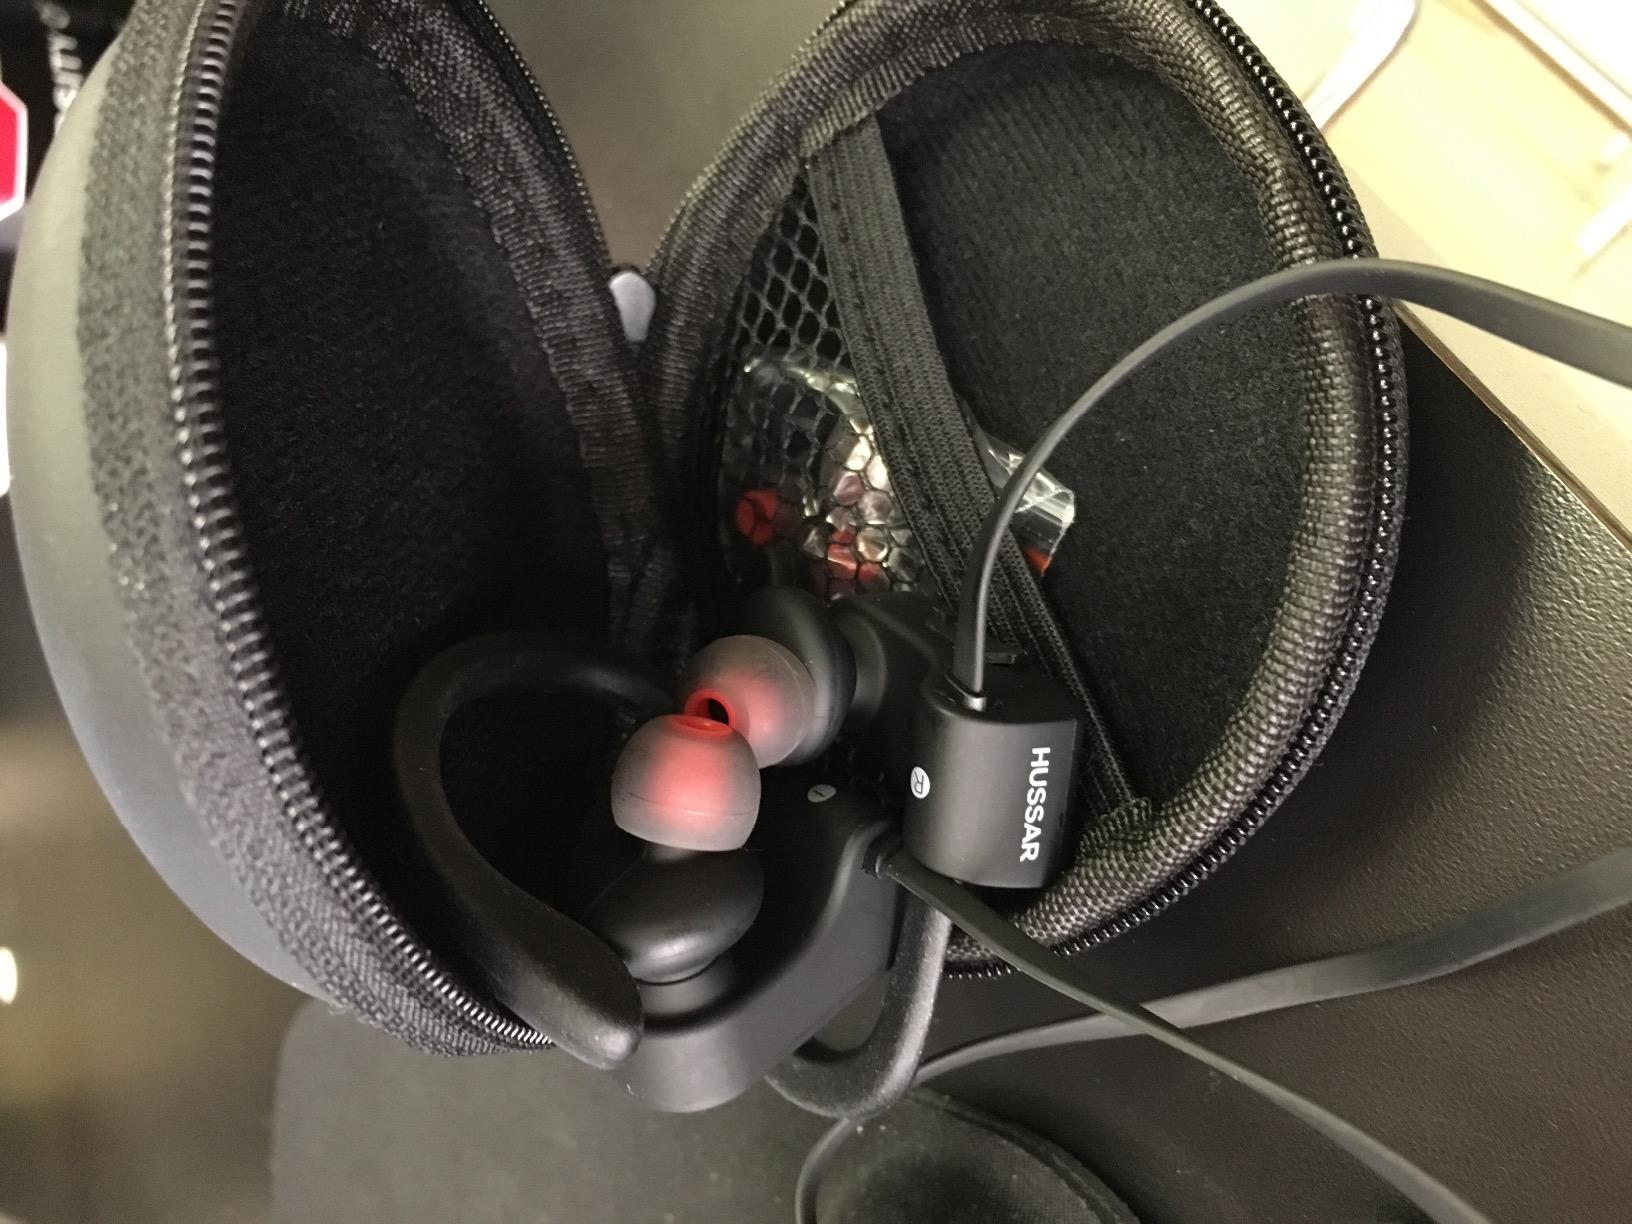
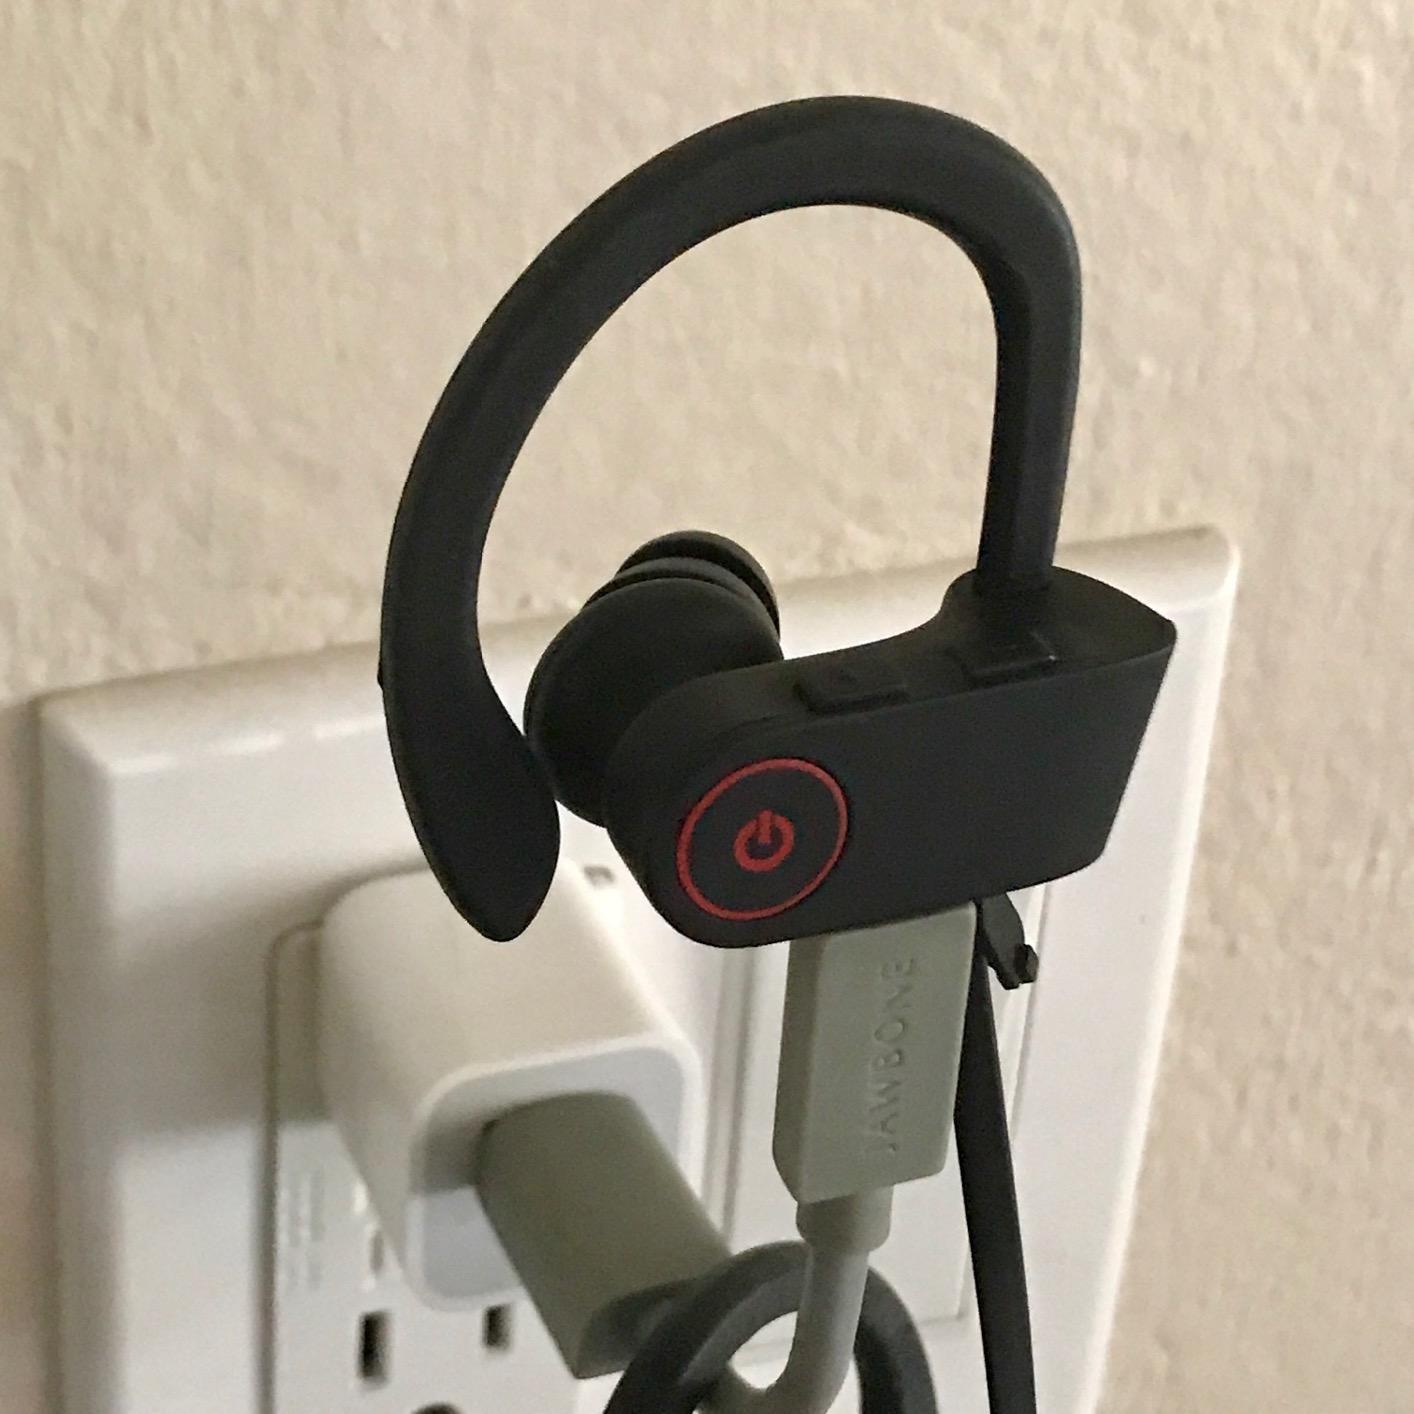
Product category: headphones
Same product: yes